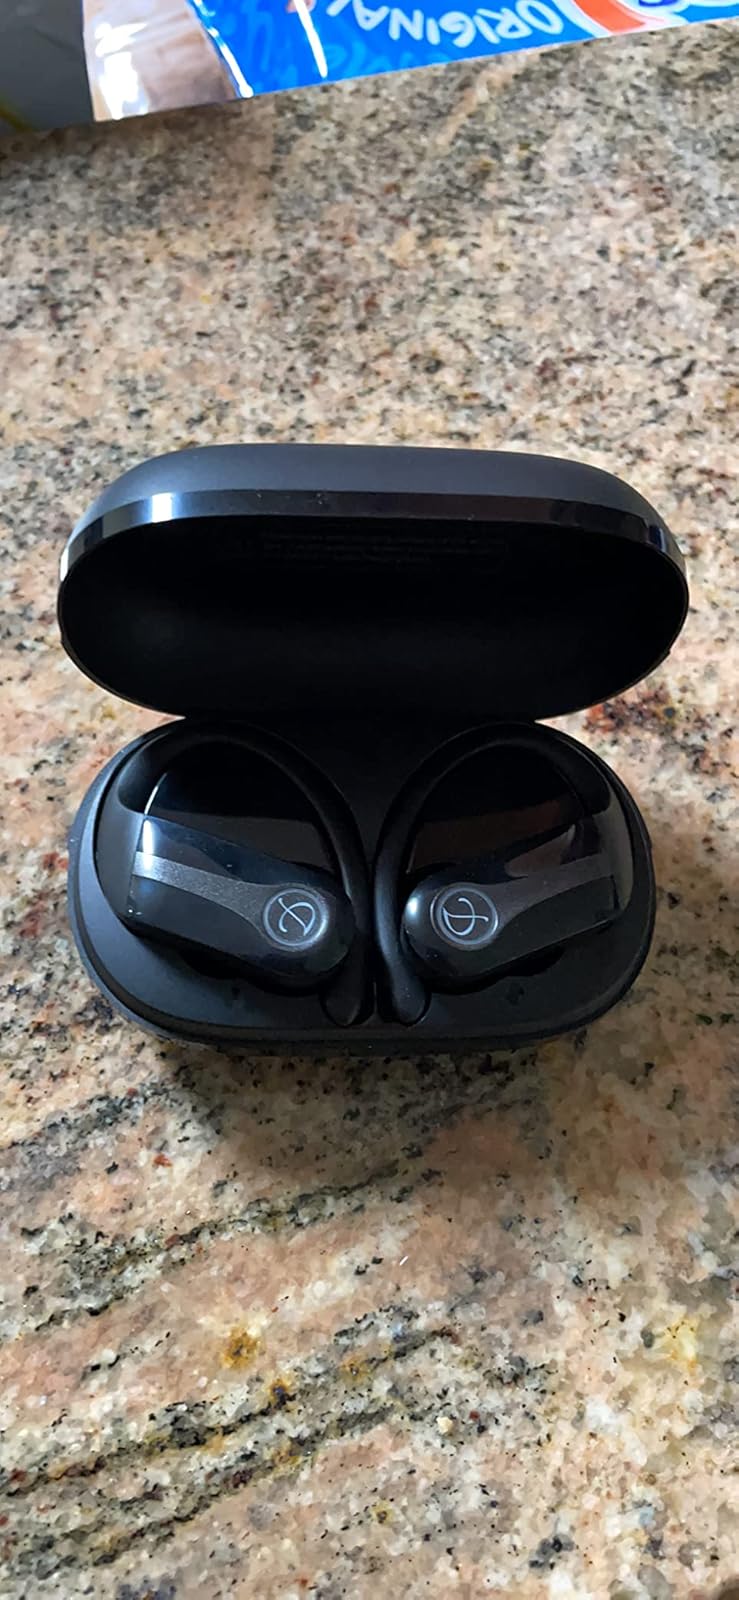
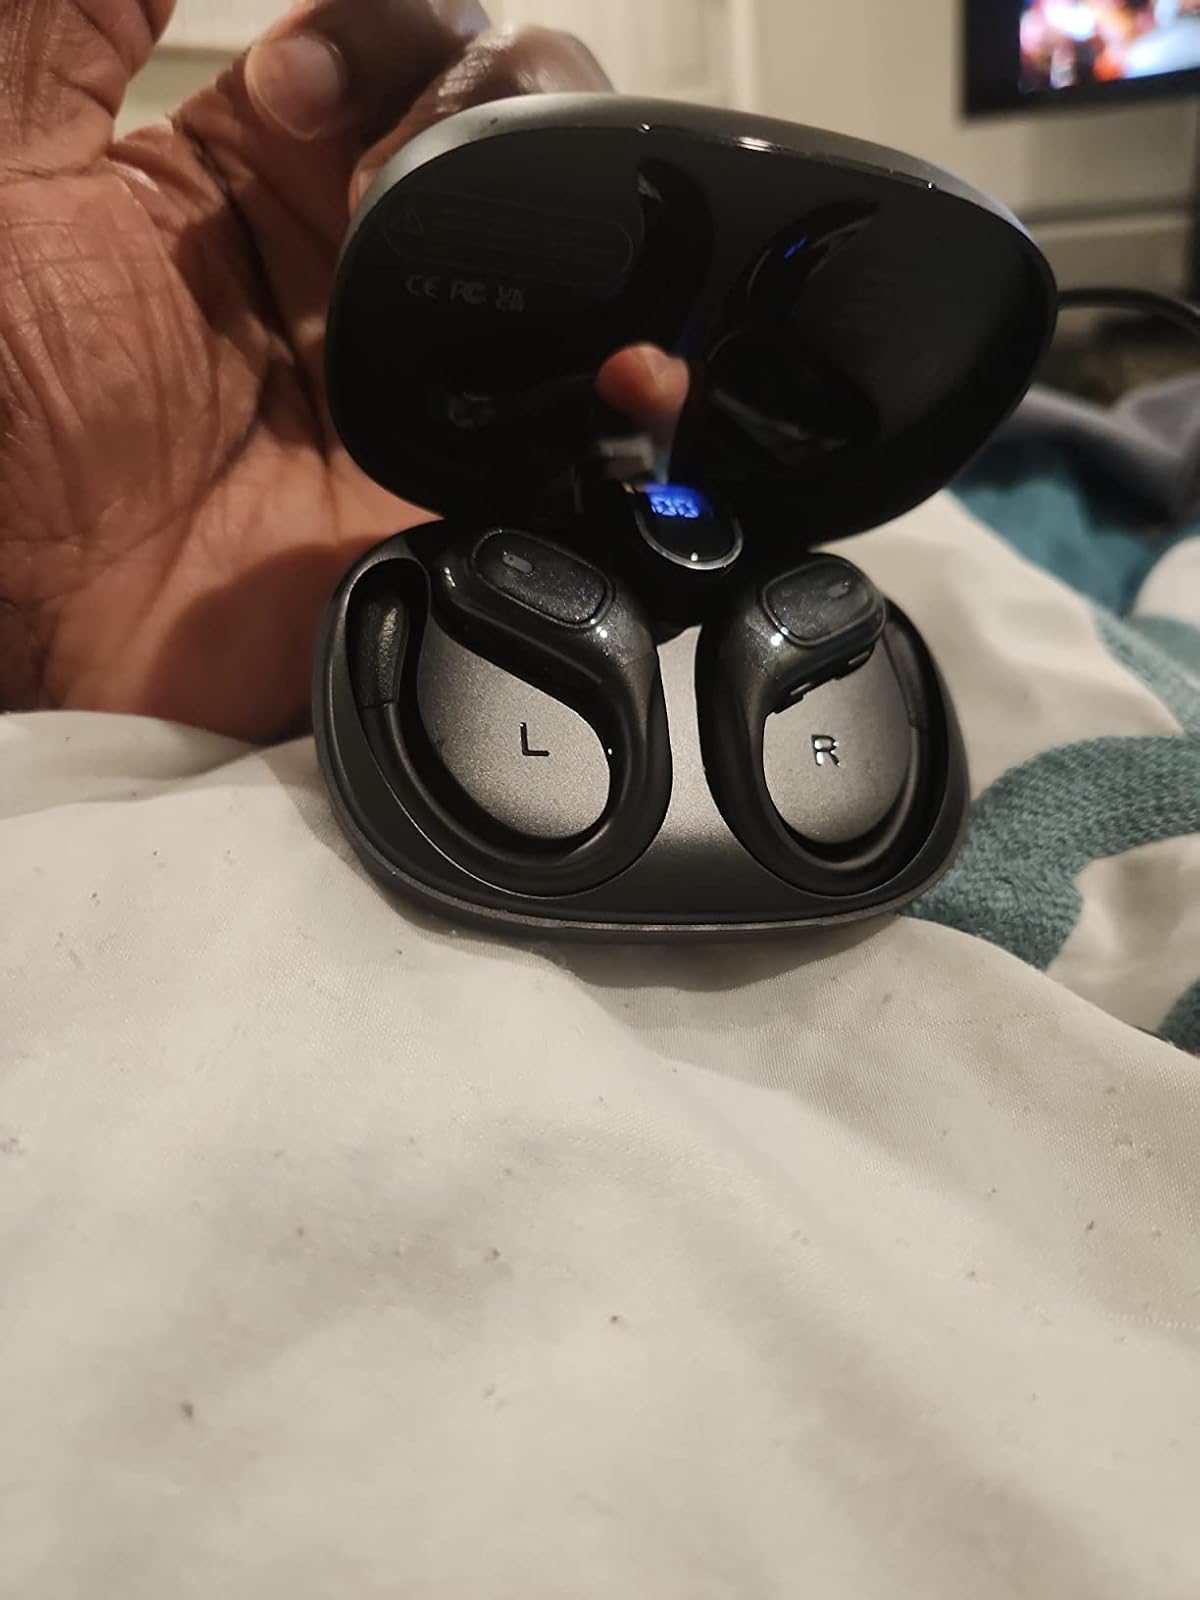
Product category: earbuds
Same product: no